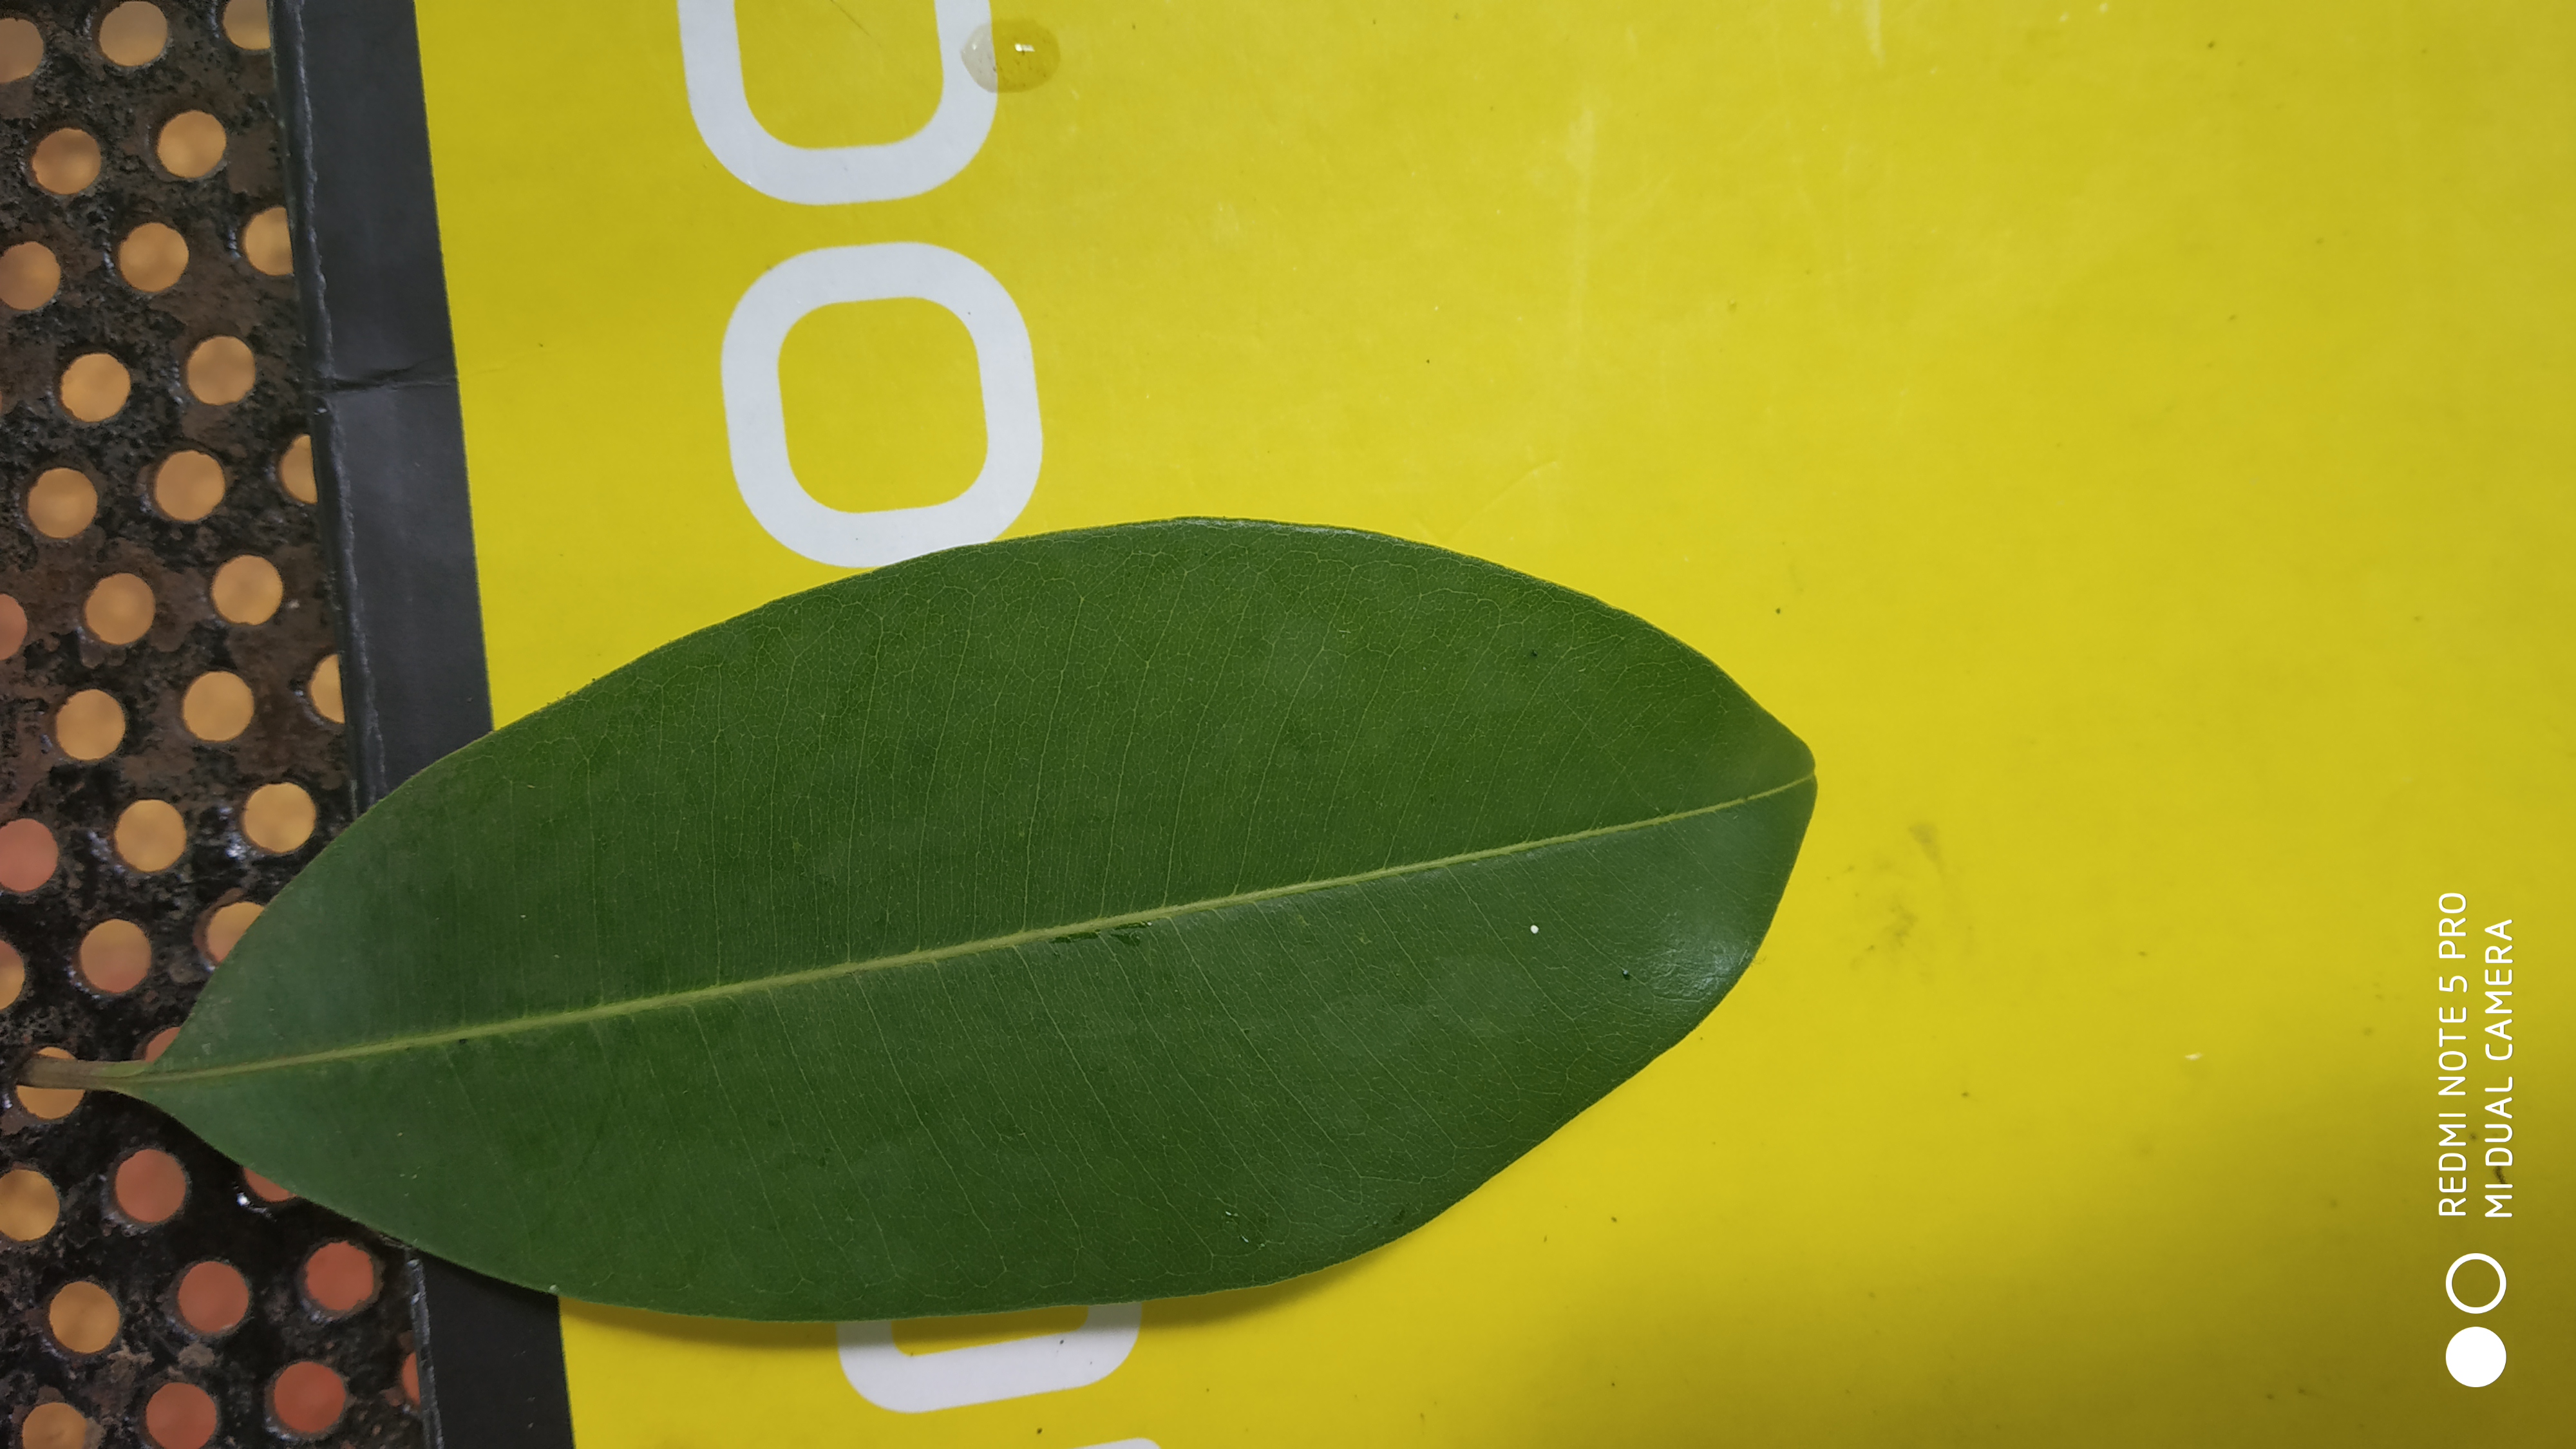
Plant: Sapota